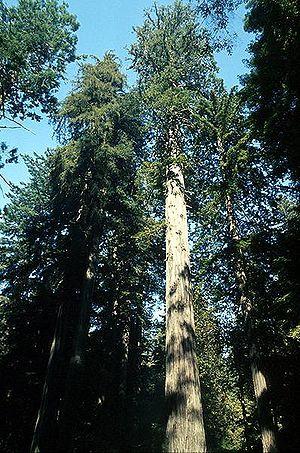
La Californie est un État des États-Unis qui fait partie de la région de la Sun Belt dans l’Ouest américain. La Californie est l'État le plus peuplé du pays. Il est situé sur la côte ouest et bordé au sud par le désert de Sonora, à l'est par le Grand Bassin des États-Unis et au nord par les monts Klamath. La façade océanique suit entièrement le relief des chaînes côtières du Pacifique au-delà desquelles s'étend la Vallée Centrale sur les contreforts de la Sierra Nevada.